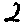
Label: 2